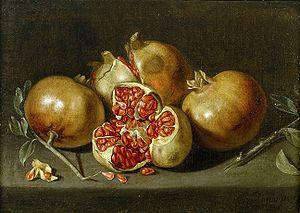
Grenades